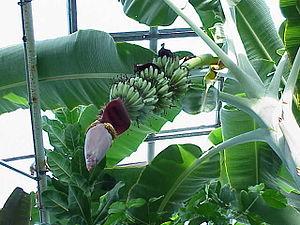
Les Musaceae, ou Musacées, sont une famille de plantes à fleurs des régions tropicales d'Asie, d'Afrique, de Madagascar et d'Australie, naturalisée en Amérique centrale. Ce sont généralement de très grandes plantes herbacées munies d'un pseudo-tronc constitué à partir de la base massive des feuilles.
Musa acuminata est une espèce de bananier de la famille des Musaceae originaire d'Asie du Sud-Est.